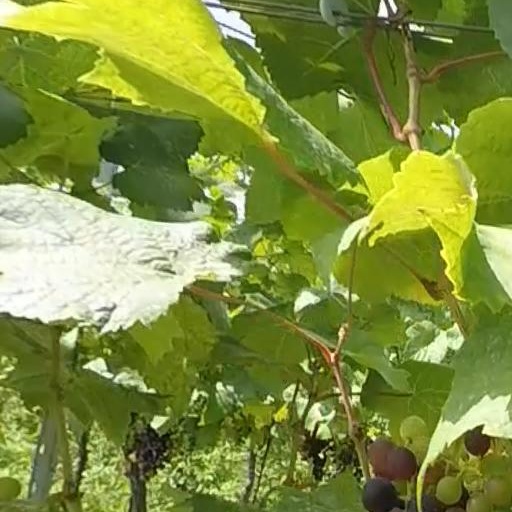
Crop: grape